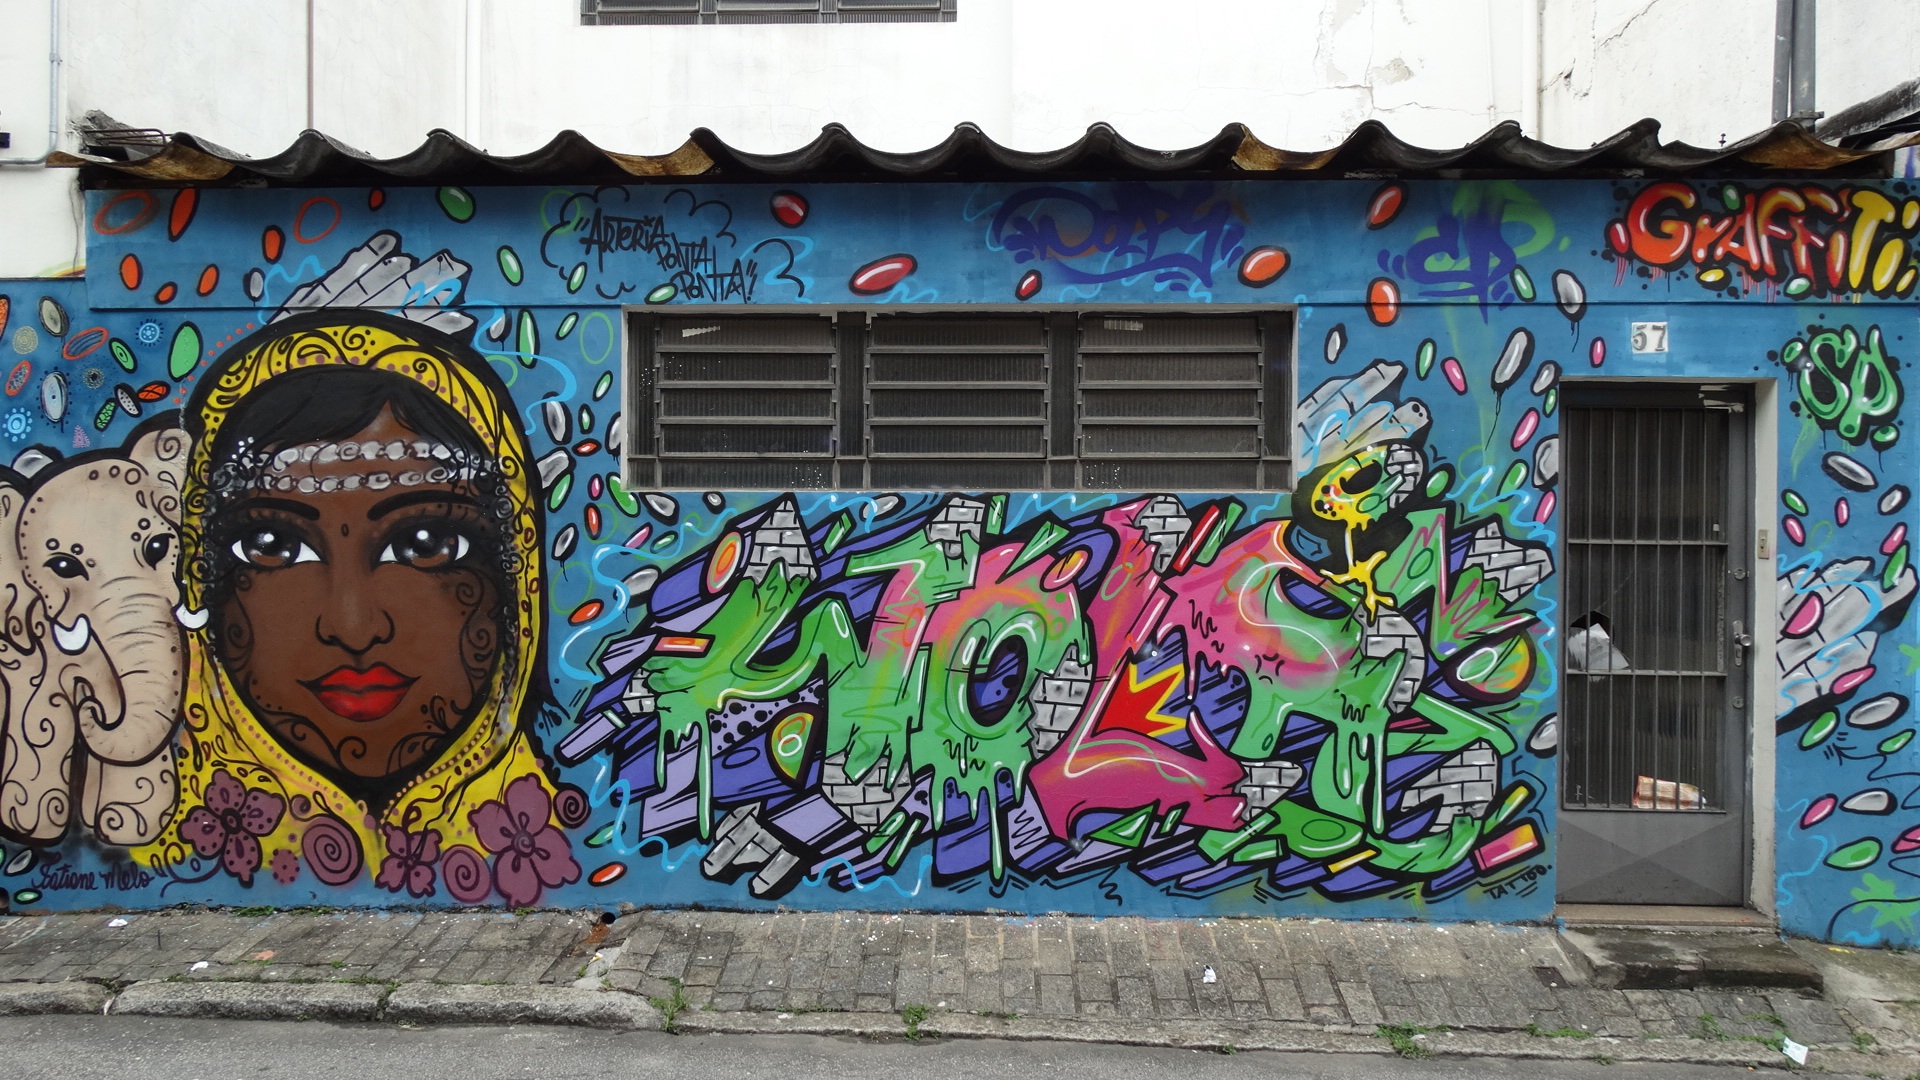
street, urban, graffiti, street art, art, mural, graphite, urban area